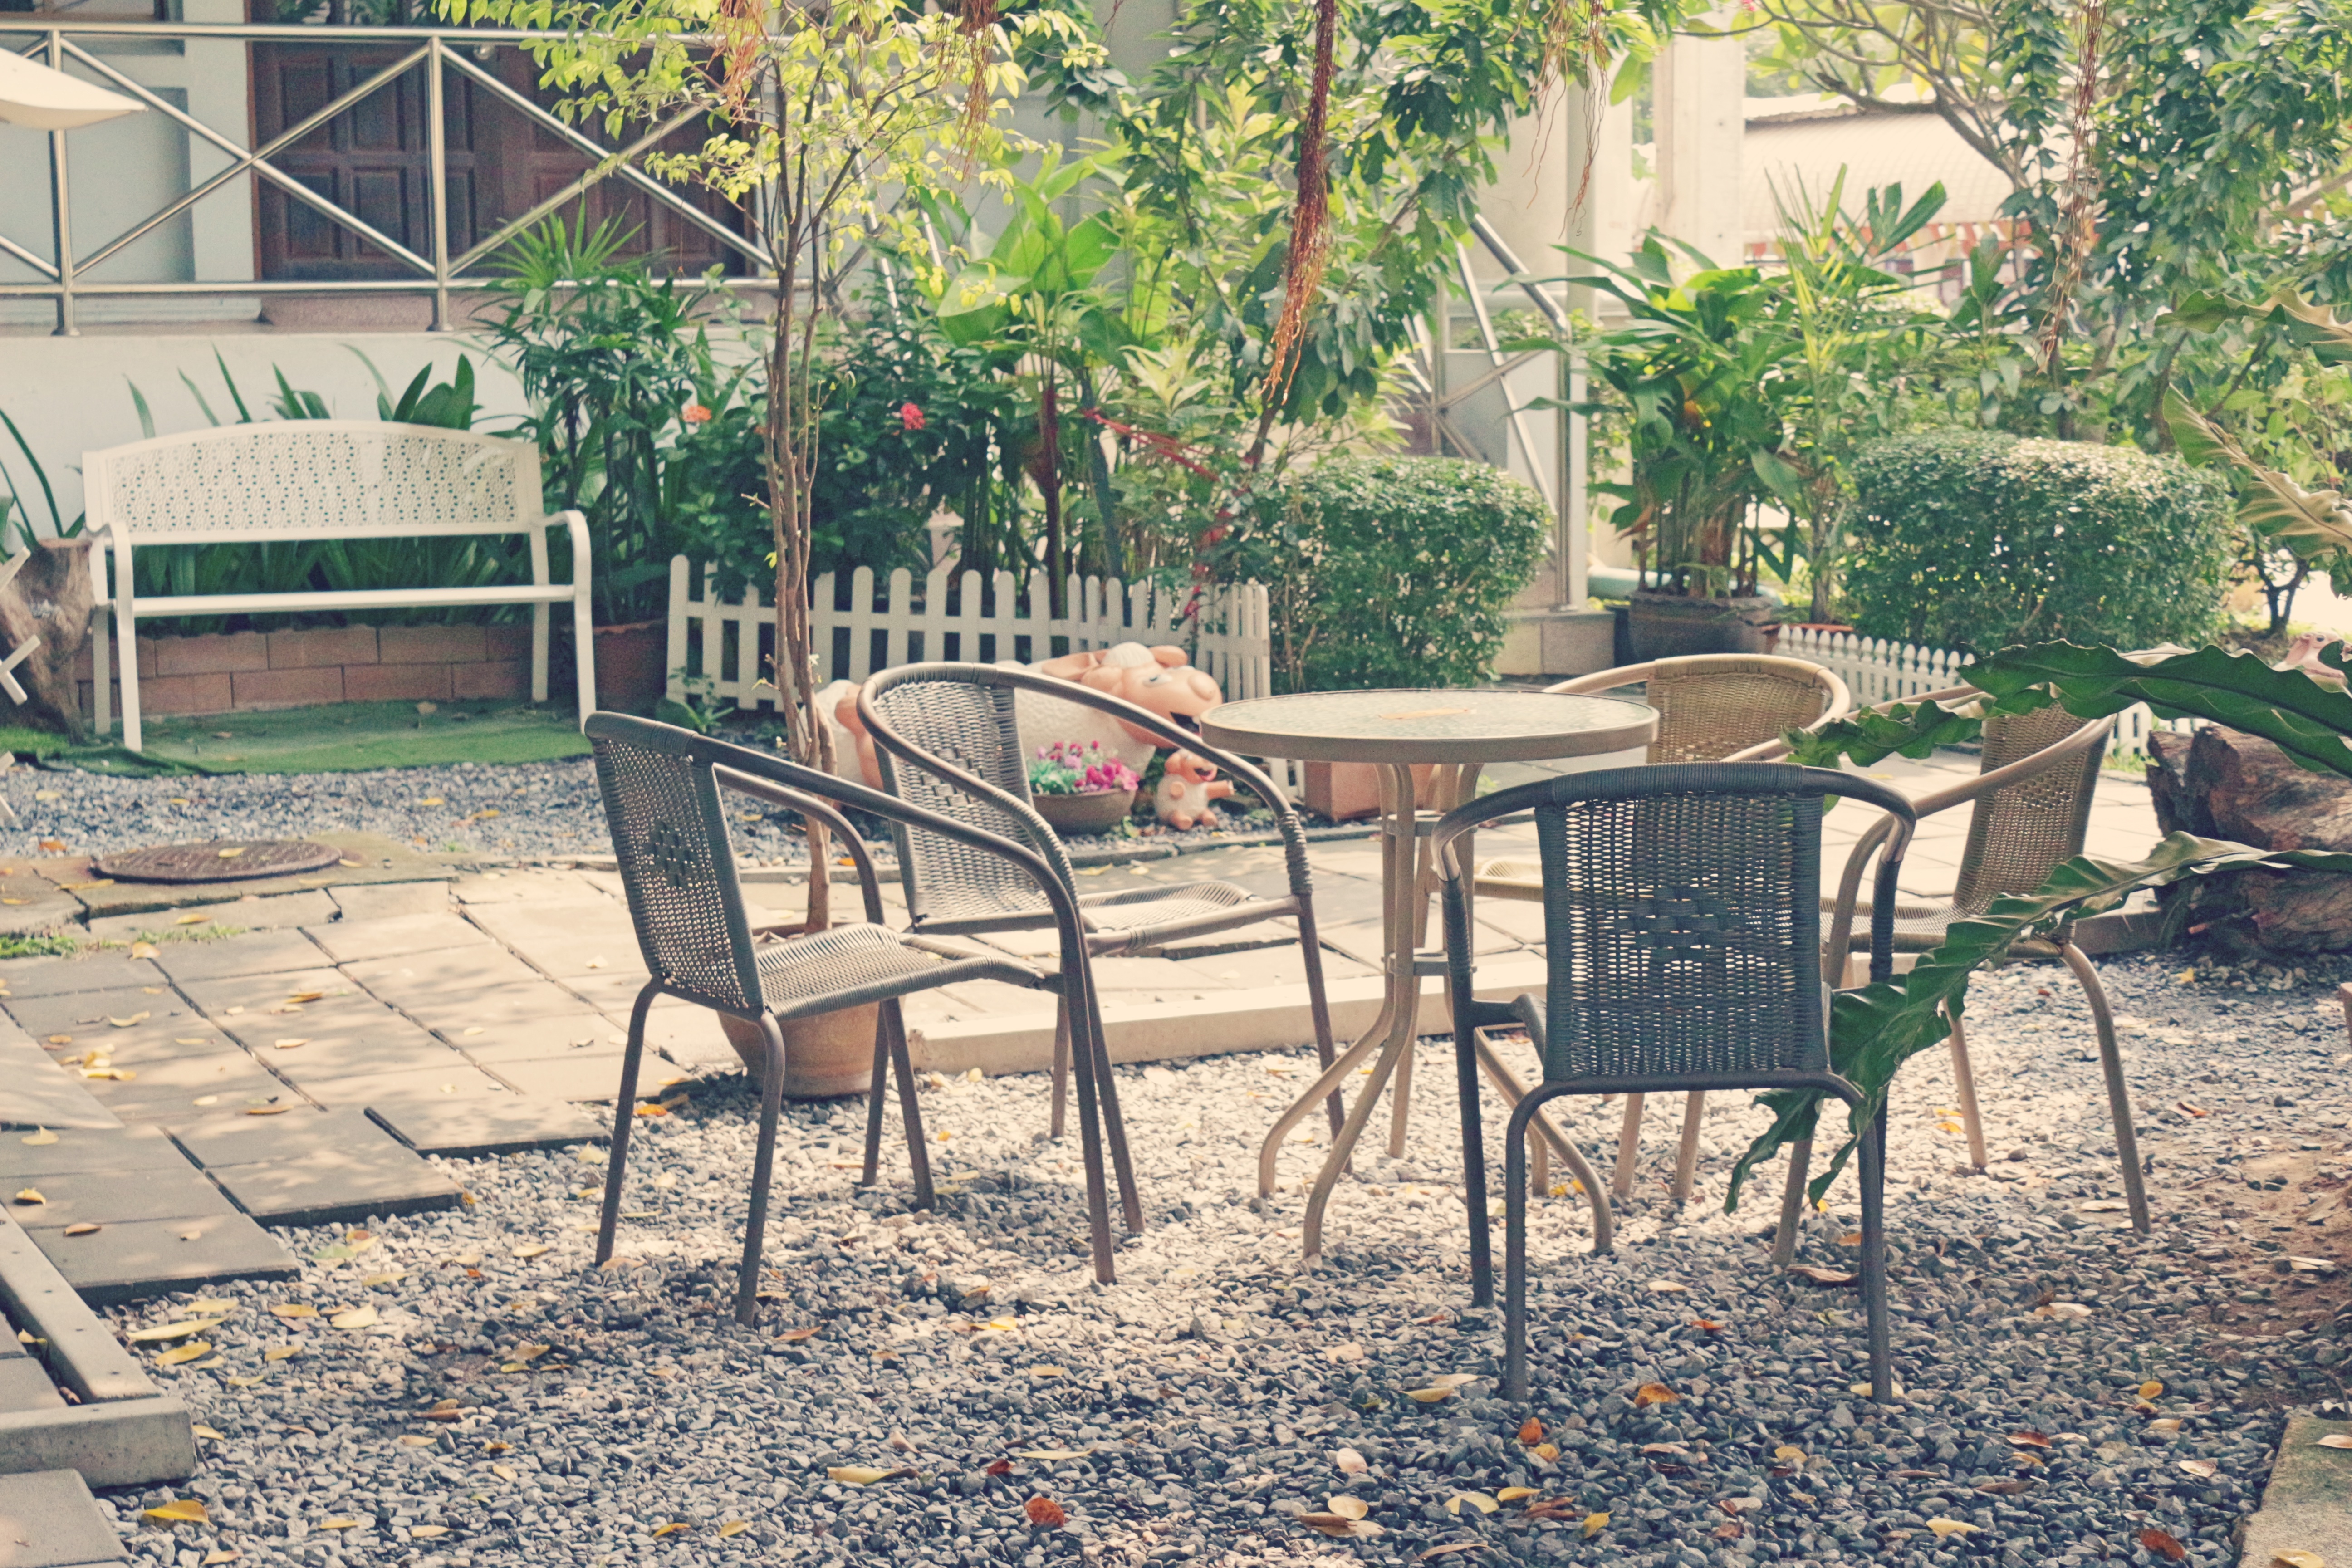
table, cottage, backyard, patio, property, furniture, garden, courtyard, estate, yard, outdoor structure